Answer in natural language. Considering the relative positions, where is black modern high-back chair (highlighted by a green box) with respect to black modern high-back chair (highlighted by a blue box)? Choose between the following options: below or above
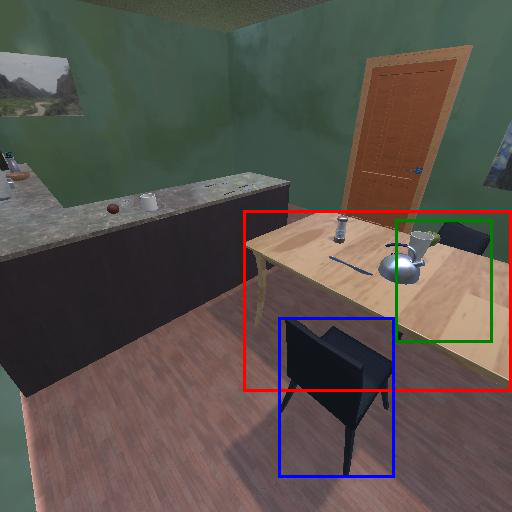
<answer>above</answer>